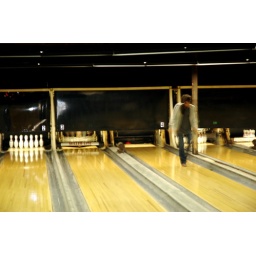
genius girl decides to forgo hitting the reset and instead walk over and try to push her ball into the pin-setter